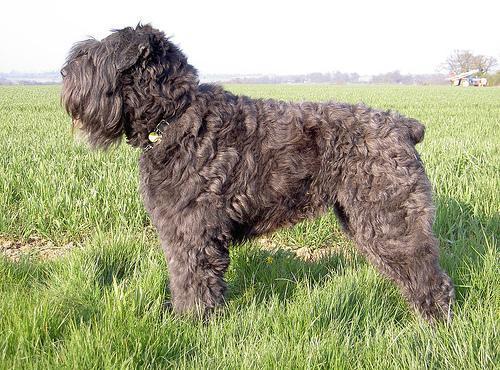
Bouvier_des_Flandres